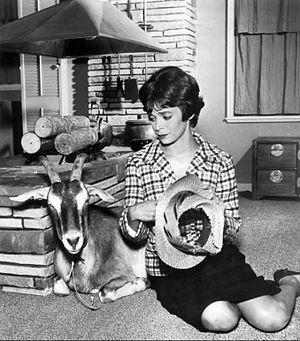
Annie Fargue, nom de scène d'Henriette Goldfarb, née le 15 avril 1934 à Etterbeek, Belgique et morte le 4 mars 2011 à Neuilly-sur-Seine, est une actrice et productrice française.